José de Canterac

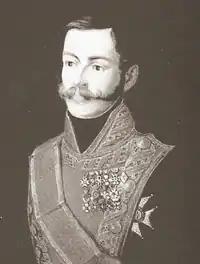
Portrait of José de Canterac

César José de Canterac Orlic y Donesan (July 29, 1786, Casteljaloux, Lot-et-Garone, France – January 18, 1835, Madrid, Spain) was a Spanish general of French origin who fought in the Spanish American wars of independence. In 1816 he joined the army of Pablo Morillo, fighting in the expedition against Isla Margarita.